Palmire Dumont

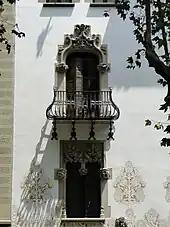
Spanish colonial balcony, Barcelona

In 1909, Dumont opened her own establishment, Palmyr's Bar, purposely Anglifiying the name. It was located across the street from the Moulin Rouge, which had opened two decades earlier and helped solidify the area as an entertainment center. She signed a ten-year lease for the space located at 5 Place Blanche with partners Albert and Marcel Verdier, brothers whose parents were restaurateurs. The bar was modeled after a recently closed gay men's nightclub called Maurice's Bar, and it had a doorman. Catering to both gay men and lesbians, Dumont purposely reached out to queer women like Colette and her partner Missy, as well as actors and singers like , Édouard de Max, and Véra Sergine, and writers like Jacques d'Adelswärd-Fersen. As had occurred in her previous location, many of her patrons were involved in the drug and sex trades, and she did not advertise. Colette described the menu choices as chicken with sausage, leek soup, and veal loin and the clientele as men who wore long hair and women with short hair styles. The bar's entertainers, Georges Giguet, who performed as Bobette, and Lucien Kotheé, who performed as Lucienne, sang blue comedic songs and borrowed women's accessories from audience members to perform the can-can. Other performers at the bar included Otéro, a dark-skinned Spanish dancer who also performed with Giguet in similarly obscene sketches. "The Sentimental Heresy", an article published in 1909 in "", also stated that Colette and Missy performed there.